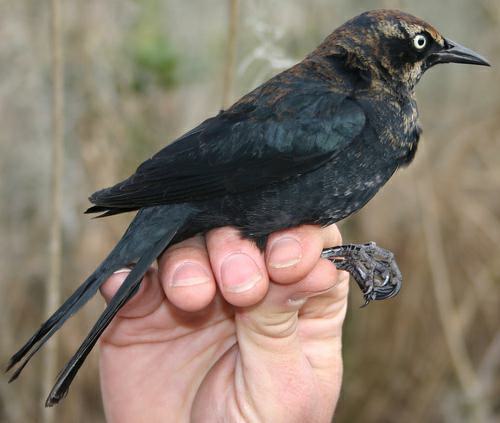
A photo of a rusty blackbird